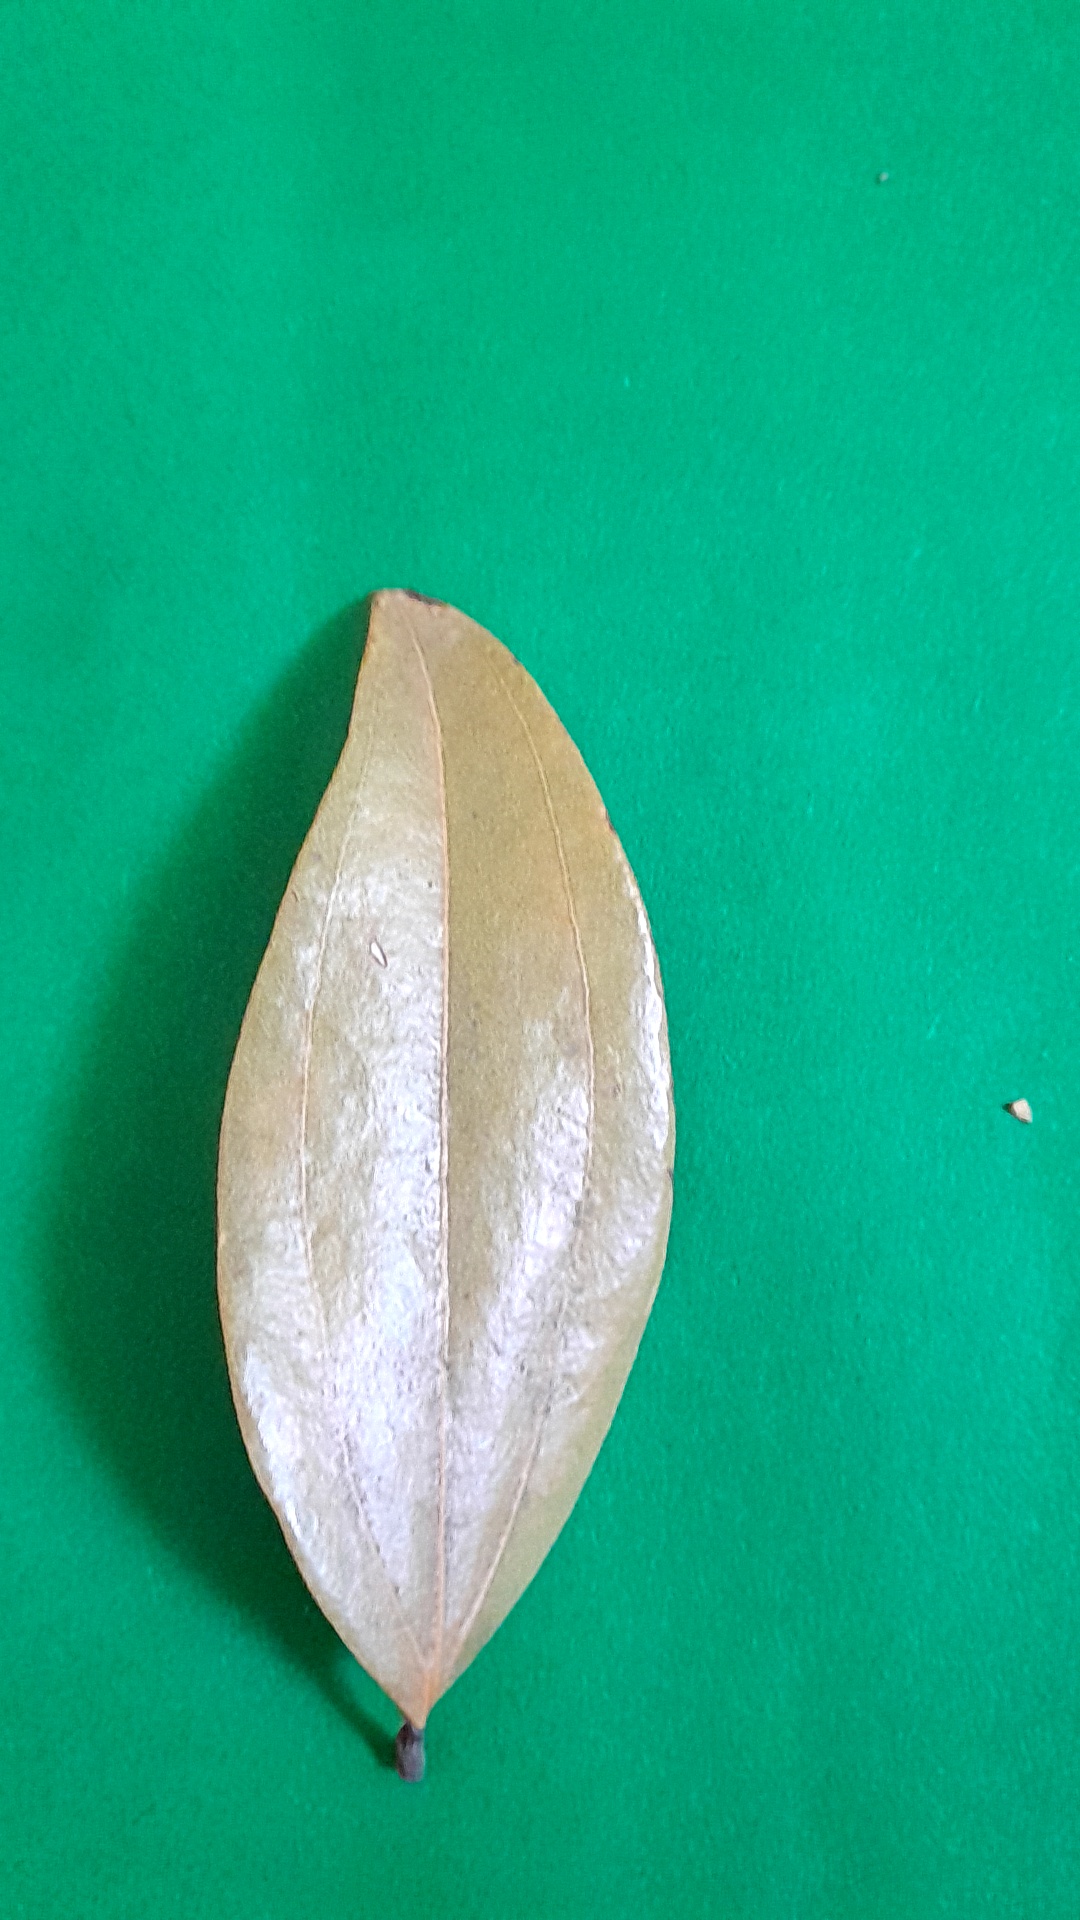
Label: Dry Leaf